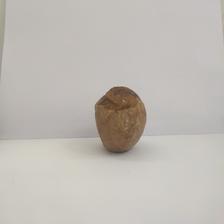
Size: Spoiled